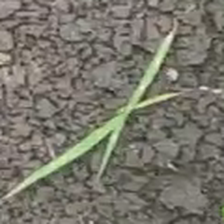
Weed species: Digitaria_SP_(Digitaria Sanguinalis )